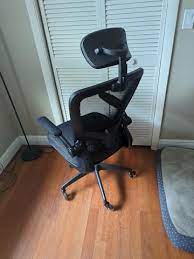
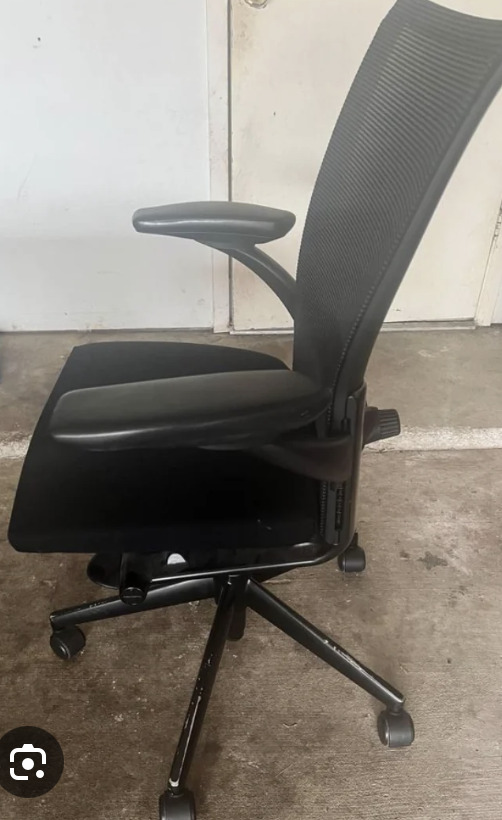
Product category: items_chair
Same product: no